Messe Nord/ZOB station

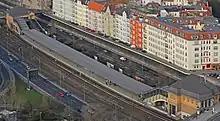
S-Bahn platform and "Stadtring" motorway

The station is located on the border with the Westend locality, very close to the Messe Berlin exhibition grounds and the International Congress Centrum (ICC) and the Zentraler Omnibusbahnhof Berlin (ZOB Berlin), which lend the station its name. Here the Ringbahn railway line runs in-between the carriageways of the parallel Bundesautobahn 100 ("Stadtring") and can be reached from road and pedestrian bridges in the south and north.